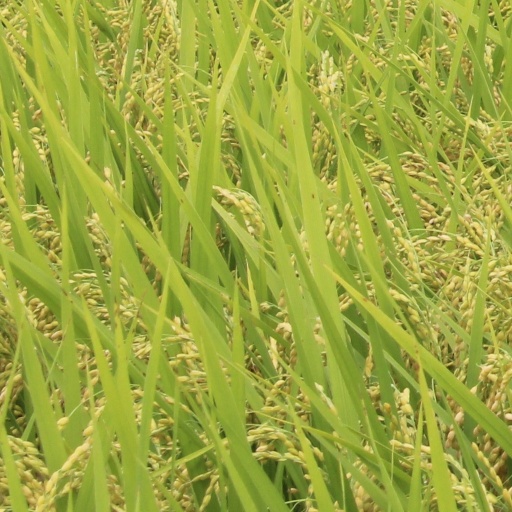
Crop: rice